Reginald Welby, 1st Baron Welby

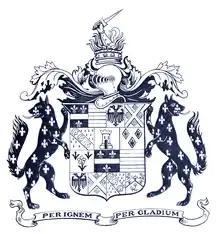
Heraldic atchievement of Reginald Lord Welby, G.C.B.

Welby held many posts during his tenure at the Treasury and was appointed Assistant Financial Secretary in 1880. In 1885, he succeeded Lord Lingen as Permanent Secretary to the Treasury, holding this office until his retirement in 1894. Following his retirement, he was raised to the peerage as Baron Welby, of Allington in the County of Lincoln, on 16 April 1894, although he did not play a great part in debates in the House of Lords. He was appointed a member of the Privy Council in 1913. Lord Welby also became an alderman of London County Council, eventually becoming its chairman, and served as President of the International Free Trade Congress.